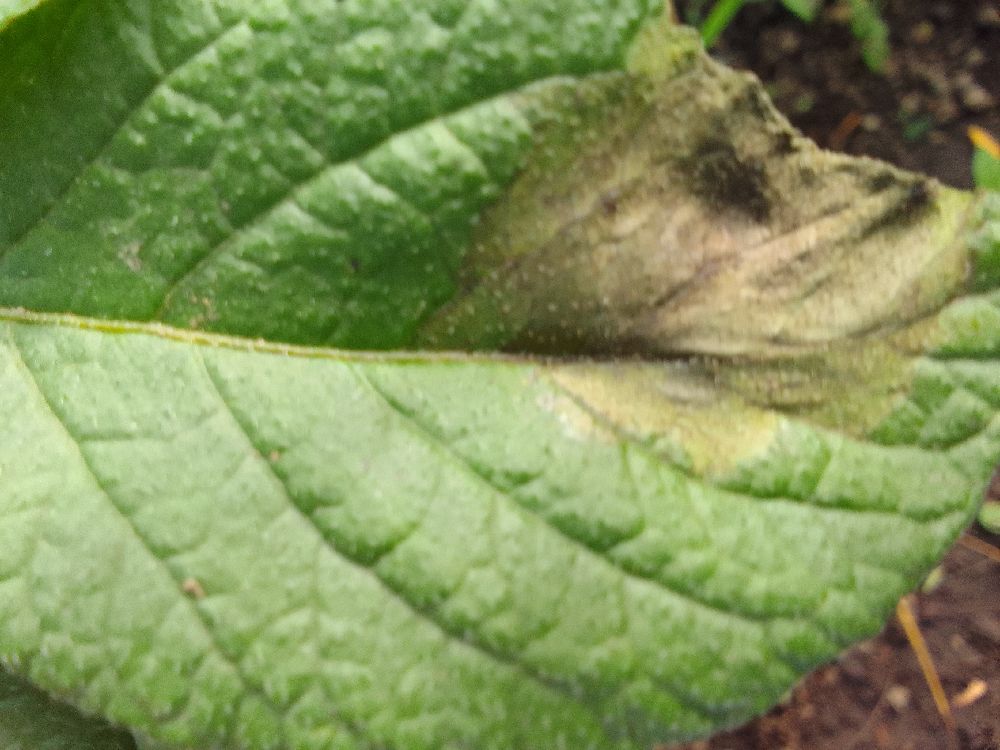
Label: Late blight